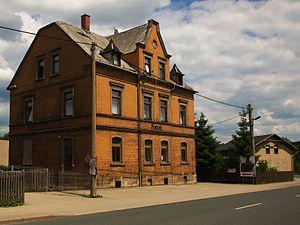
Mehltheuer est une ancienne commune autonome de Saxe, située dans l'arrondissement du Vogtland, dans le district de Chemnitz. Elle a fusionné le 1er janvier 2011 avec Leubnitz et Syrau pour formmer la nouvelle commune de Rosenbach/Vogtl.